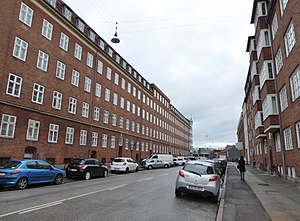
Masnedøgade
Den mellemste del af Masnedøgade.
Masnedøgade er en gade beliggende på Østerbro i København mellem Nygårdsvej og Jagtvej. Den er ca. 450 meter lang.